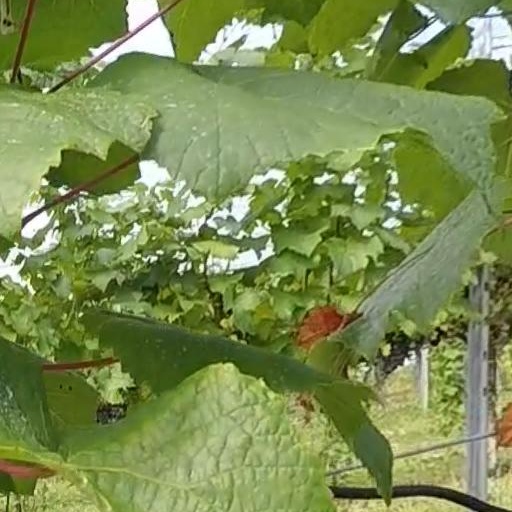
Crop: grape